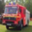
Label: truck